The Smurfs (film)

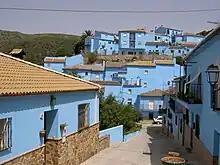
For the world premiere of "The Smurfs", Júzcar residents painted their entire village in blue

Using a 'cross-promotional' marketing tactic, fashion journalist Laura Brown and CGI graphics supervisor J.J. Blumenkranz collaborated on the fall accessories spread of the August 2011 edition of the "Harper Bazaar." This was chosen with the model of Smurfette of whom was styled with accessories from designer fashion brands including Dolce & Gabbana, Louis Vuitton, Marc Jacobs and Lanvin. The section titled: "'Smurfette Style: Accessories That Pop"', stated that instead of 'feeling blue' costumers should 'make like Smurfette and step out in the hottest fall accessories.' Photography was completed by Jeffery Westbrook. With the publishing of the digital article, a link to see an exclusive preview was provided.